Juan Perón

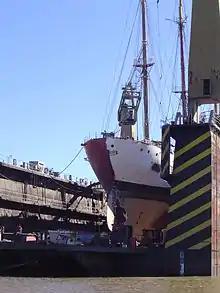
Repairs at the Río Santiago Shipyards

Exports fell sharply, to around US$1.1 billion during the 1949–54 era (a severe 1952 drought trimmed this to US$700 million), due in part to a deterioration in terms of trade of about a third. The Central Bank was forced to devalue the peso at an unprecedented rate: the peso lost about 70% of its value from early 1948 to early 1950, leading to a decline in imports fueling industrial growth and to recession. Short of central bank reserves, Perón was forced to borrow US$125 million from the U.S. Export-Import Bank to cover a number of private banks' debts to U.S. institutions, without which their insolvency would have become a central bank liability. Austerity and better harvests in 1950 helped finance a recovery in 1951; but inflation, having risen from 13% in 1948 to 31% in 1949, reached 50% in late 1951 before stabilizing, and a second, sharper recession soon followed. Workers' purchasing power, by 1952, had declined 20% from its 1948 high and GDP, having leapt by a fourth during Perón's first two years, saw zero growth from 1948 to 1952. After 1952, however, wages began rising in real terms once more.